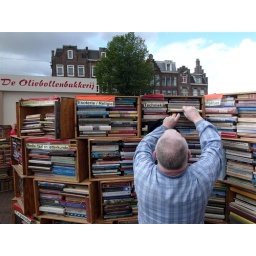
Open air book market in Amsterdam Oud-West. The sign at a stall in the background advertizes for doughnuts.